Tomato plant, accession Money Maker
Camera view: bottom (45 deg); turntable rotation: 30 degrees
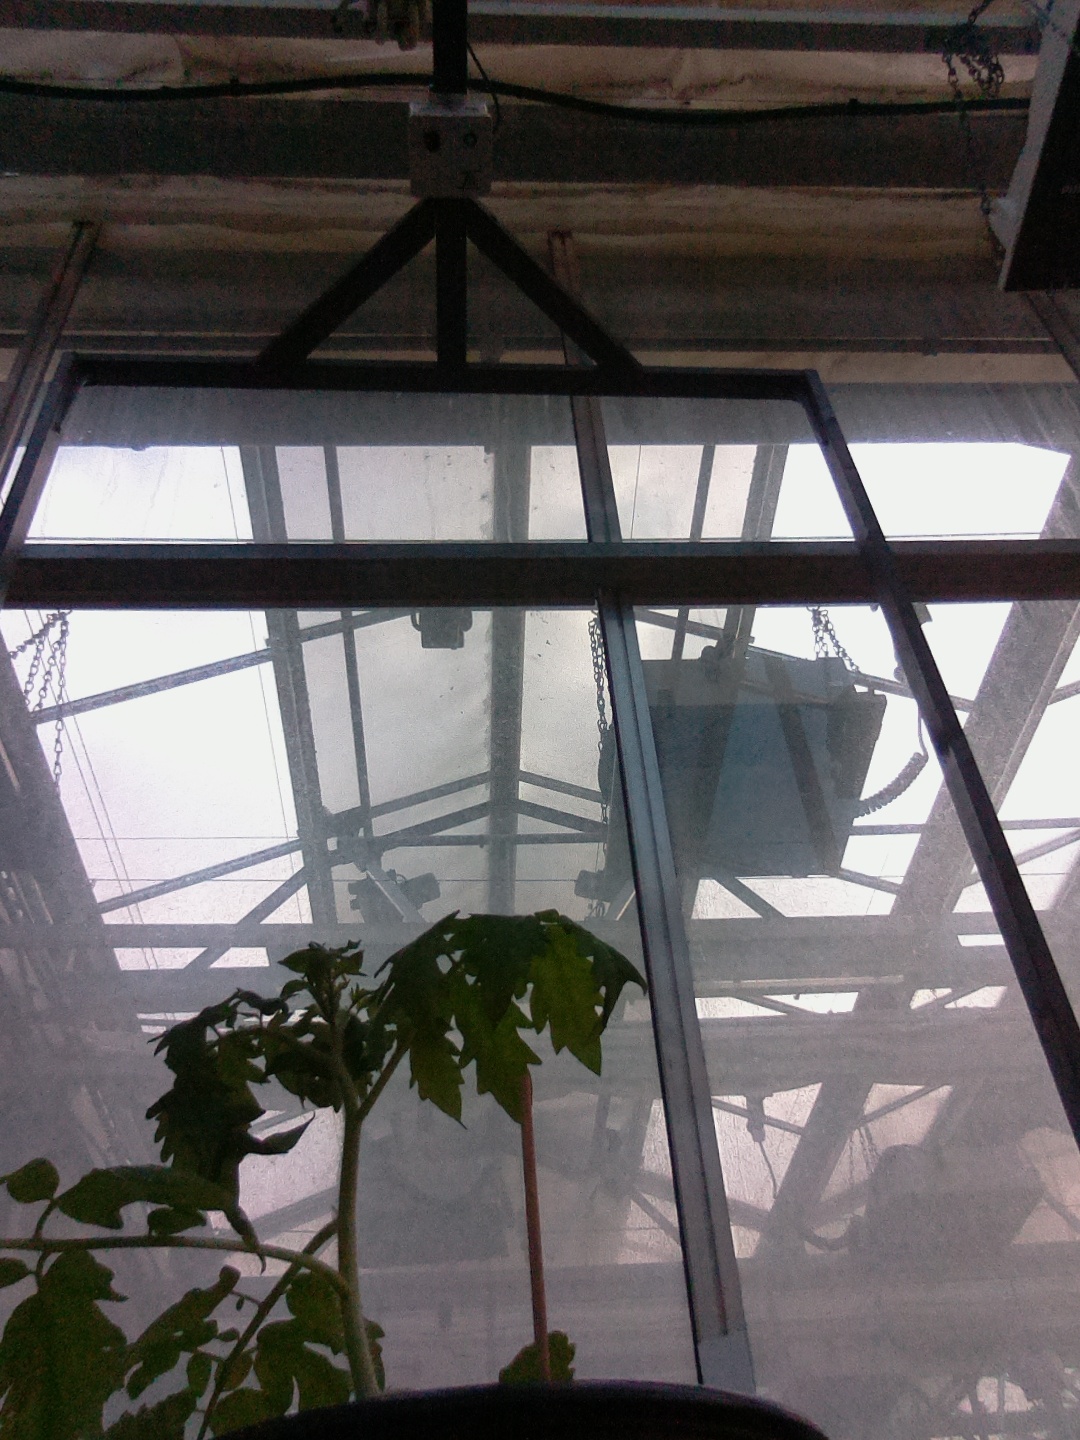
BBCH growth stage 13: 6 of true leaves visible